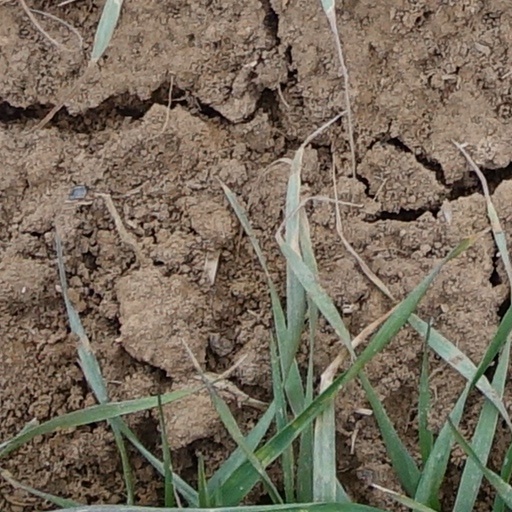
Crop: wheat